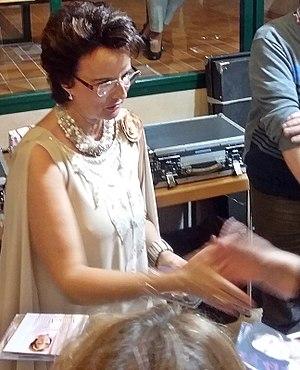
Monika Martin, née le 7 mai 1962 à Graz en Autriche, est une chanteuse de schlagers très populaire en Allemagne.